Farhad-beg-yailaki

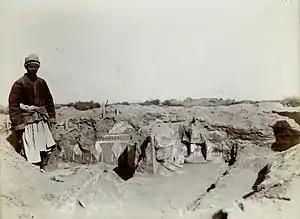
Aurél Stein photo of the Farhad-beg-yailaki site, seen from southwest in 1906–08. Remains of the ruined temple and porch

Farhad-beg-yailaki is an archaeological site on the Silk Road in what was the Kingdom of Khotan which is located 60 miles east of its affiliated city, Hotan, China.